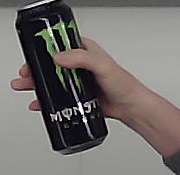
Product: monster_energydrink